Arrábida Natural Park

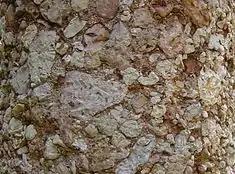
Samples of breccia from Arrábida

There are also valleys of important interest, including south of the Serra de São Francisco up to Aldeia Grande, and the valleys of Barris and Alcube. Between the Serra da Arrábida and the western Montes de Azeitão, lies the Picheleiros Valley, which continues from the Ribeira da Ajuda Valley to Várzea da Comenda. There is also the Solitário Valley, between the coastal flanks of Arrábida and the Cabeços do Jaspe and Guincho, and the Vitória Valley, in the subplateau of the Serra do Risco. The coast stretching from Sesimbra to Alpertuche is more varied and elevated than the one from Sesimbra to Cape Espichel. The coast, generally elevated and abrupt, is at the "Alto do Píncaro", with rare and small beaches and coves, mostly accessible by boat. From Alpertuche to Outão the coast is less elevated resulting in more beaches, such as the bay of Portinho or Chã da Anixa, a small platform only metres above the sea. But, generally, the lands are inclined, mainly along the north and south, but predominately along the coast. Slopes in these areas of the Serra da Arrábida, Serra de Ares, Serra de Riscoa and Serra de São Luís exceed 30%, including the Rasca Valley, Comenda, Alto da Madalena Valley until Portela da Sardinha and areas along the north and south of the Serra de São Francisco and Serra de Louro.